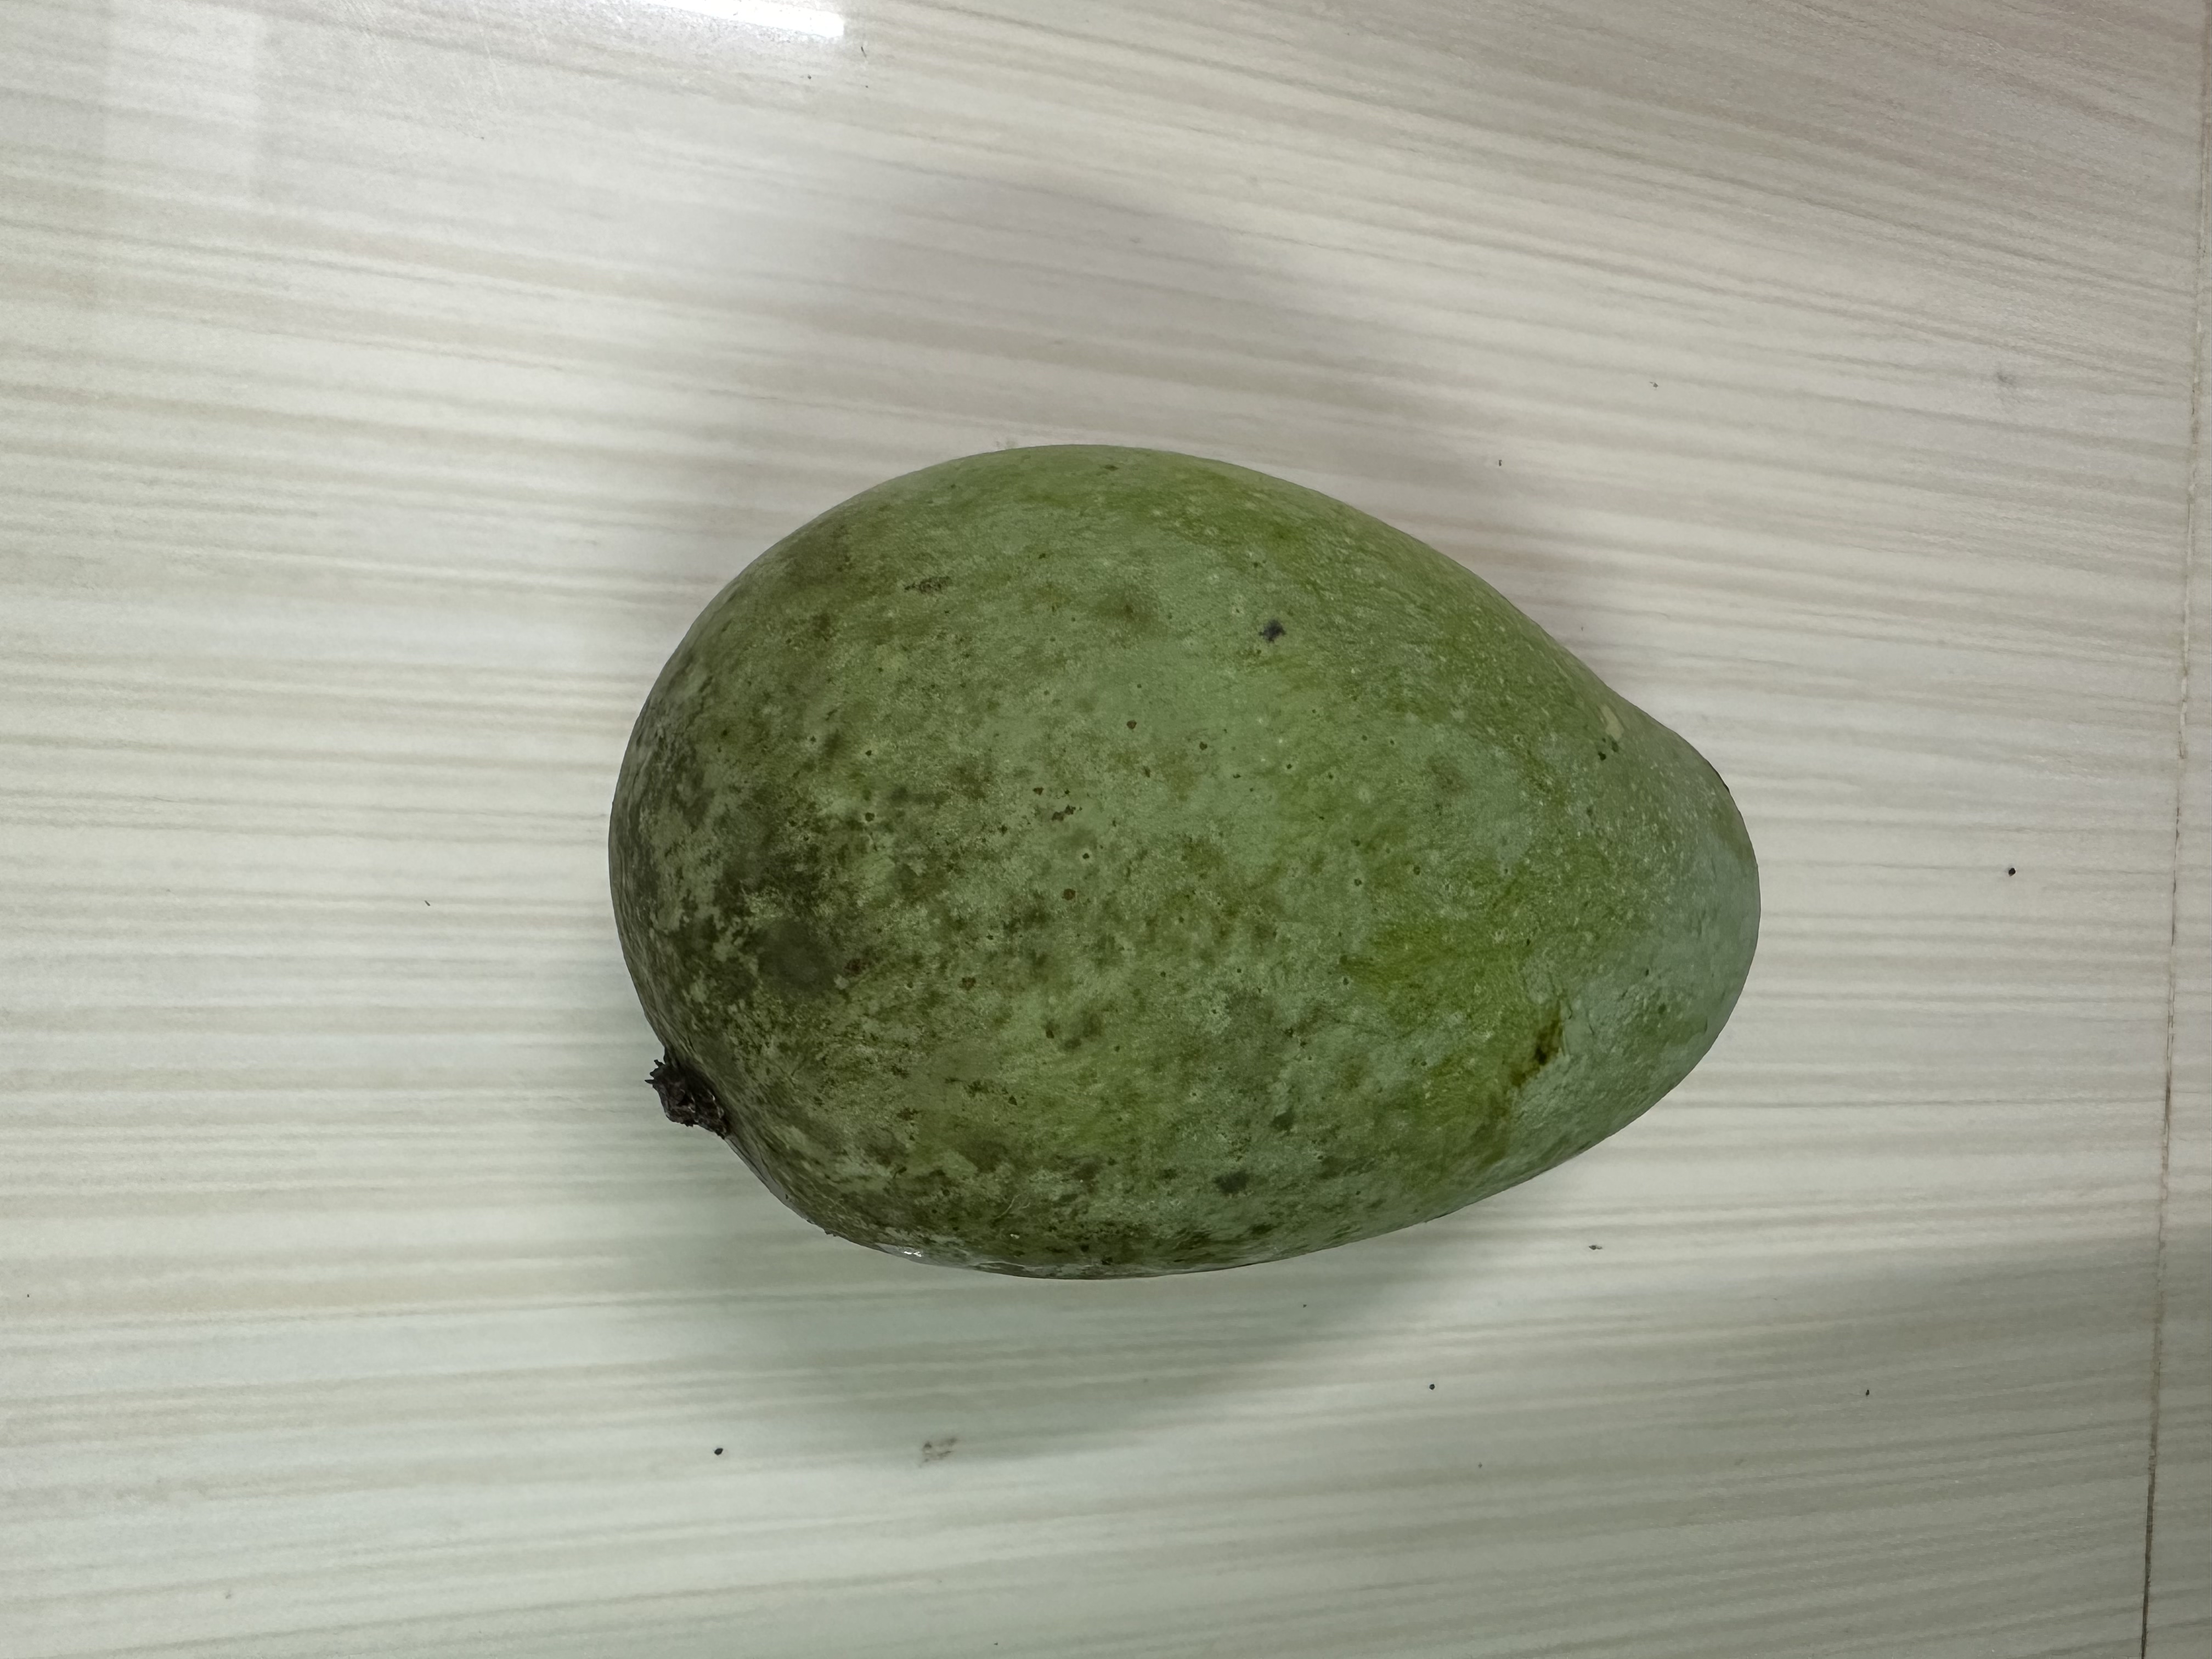
Mango variety: Katimon